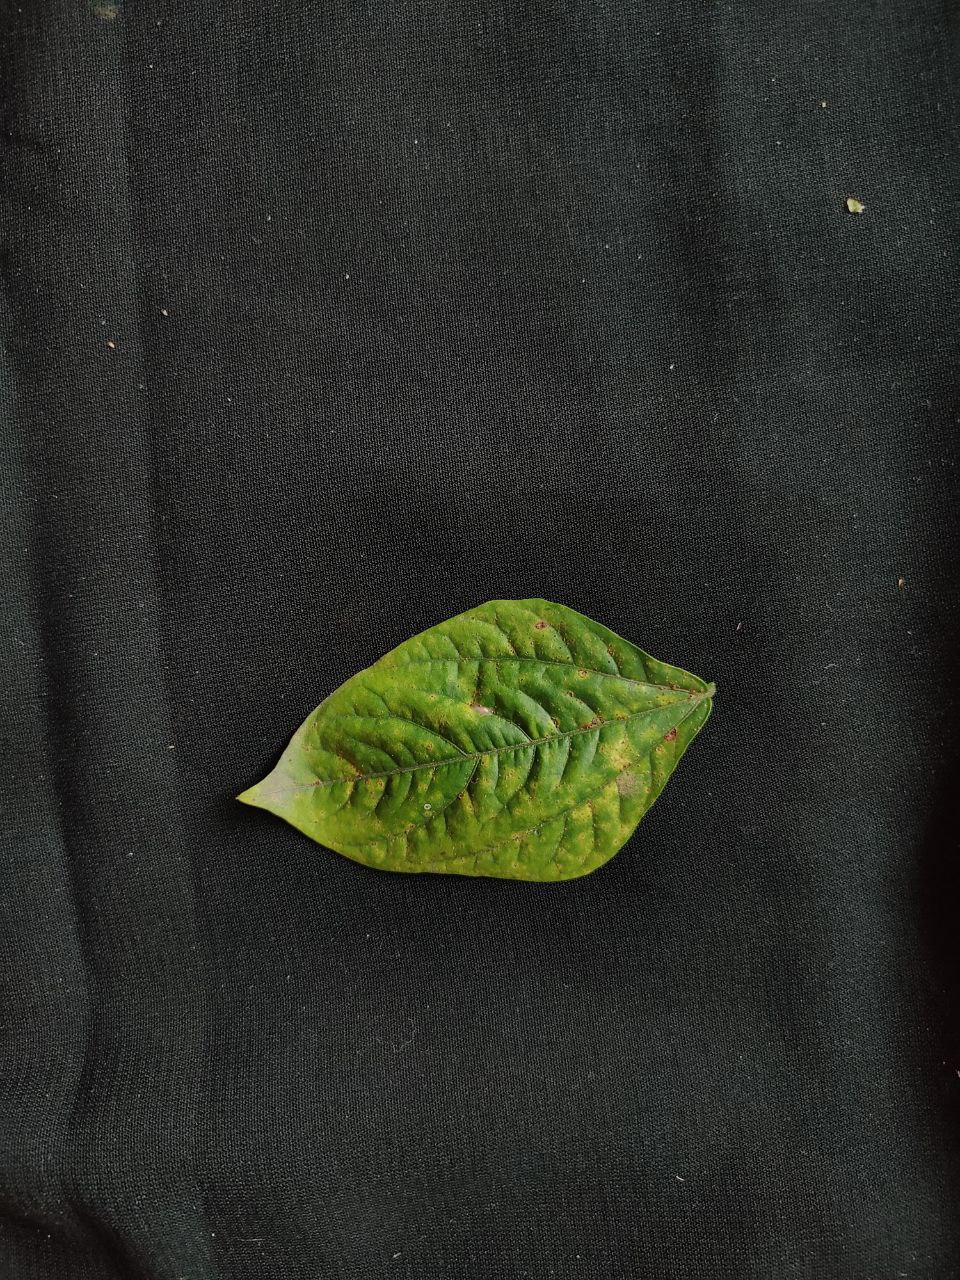
Crop: cowpea
Leaf condition: Septoria leaf spot